TVR Cerbera Speed 12

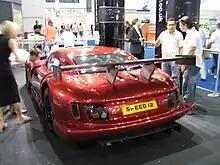
Rear view

The engine, displacing and having twelve cylinders, was reportedly capable of producing nearly , although an exact measurement was never made. Nonetheless, it was claimed to have a top speed greater than that of the McLaren F1.